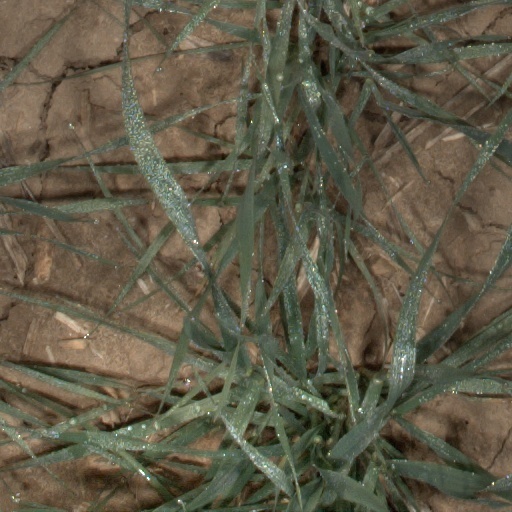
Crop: wheat